Vehicle registration plates of Finland

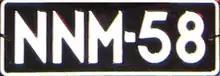
Old Finnish plate (1960–72)

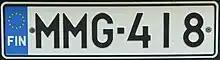
Standard Finnish licence plate as seen in 2007

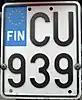
Plate for motorcycles

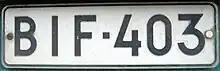
Pre-2001 licence plate

The registration number consists of two or three letters and a (maximum) three-digit number, embossed in black on a white, reflective field. A dash appears between the letter and number series.